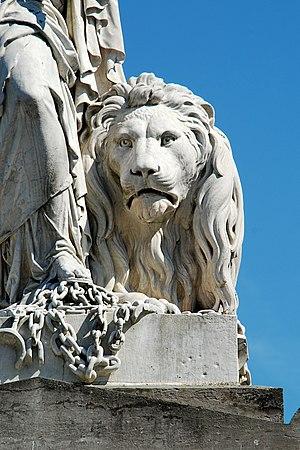
Belgique - Bruxelles - Monument aux martyrs de la révolution de 1830
Le Lion Belgique est une figure emblématique symbolisant les dix-sept provinces des anciens Pays-Bas ainsi qu'une représentation cartographique traditionnelle des grands Pays-Bas, appelés aussi Pays-Bas belgiques, qui est représentée sur les cartes sous la forme d'un lion dont la silhouette correspond à la forme générale du pays. Mais il faut noter que le lion héraldique est un animal très répandu dès le XIIᵉ siècle dans les fiefs des Pays-Bas.